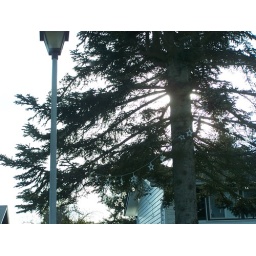
The house wasn't so bad, it was the string of star lights in the tree that caught my attention.